John Scolvus

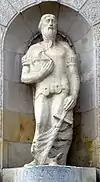
John Scolvus as depicted by a statue from modern times in Szczecin, Poland with the Polish origin theory name rendering of "Jan z Kolna".

Polish historian and cartographer Joachim Lelewel (1786 - 1861) was the first to gather all available mentions of Johannes Scolnus. He quoted a source from 1570 by François de Belleforest, a source from 1599 by Wytfliet, and another from 1671 which claimed that Scolvus was Polish. Lelewel claimed that his name was really "Jan z Kolna", and was the navigator of the Danish fleet. He also found mentions of a "Joannis de Colno" who studied at the Krakow Academy in 1455, and a Colno or Cholno family of merchants and sailors living in Danzig.